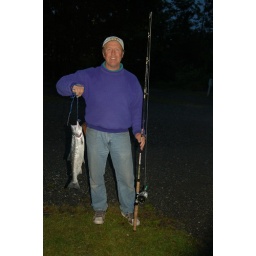
Wayne with silver salmon caught in Shipcreek in Anchorage.